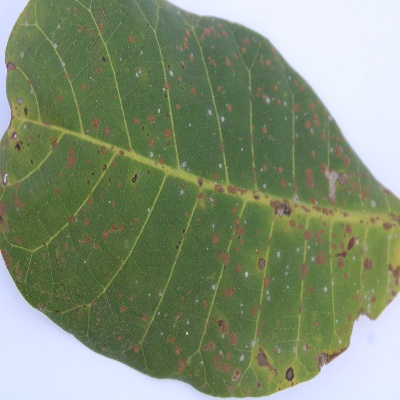
Crop: Cashew
Condition: red rust